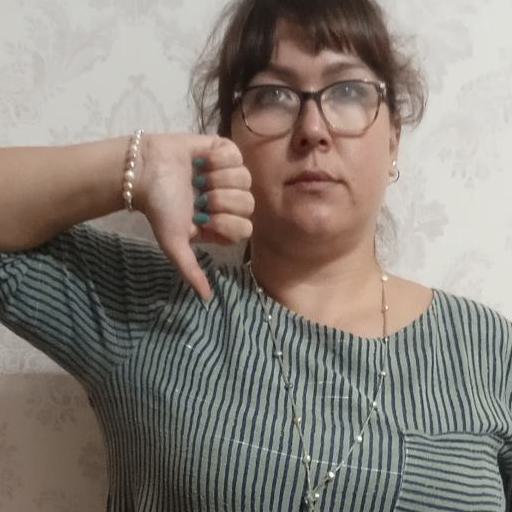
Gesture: dislike